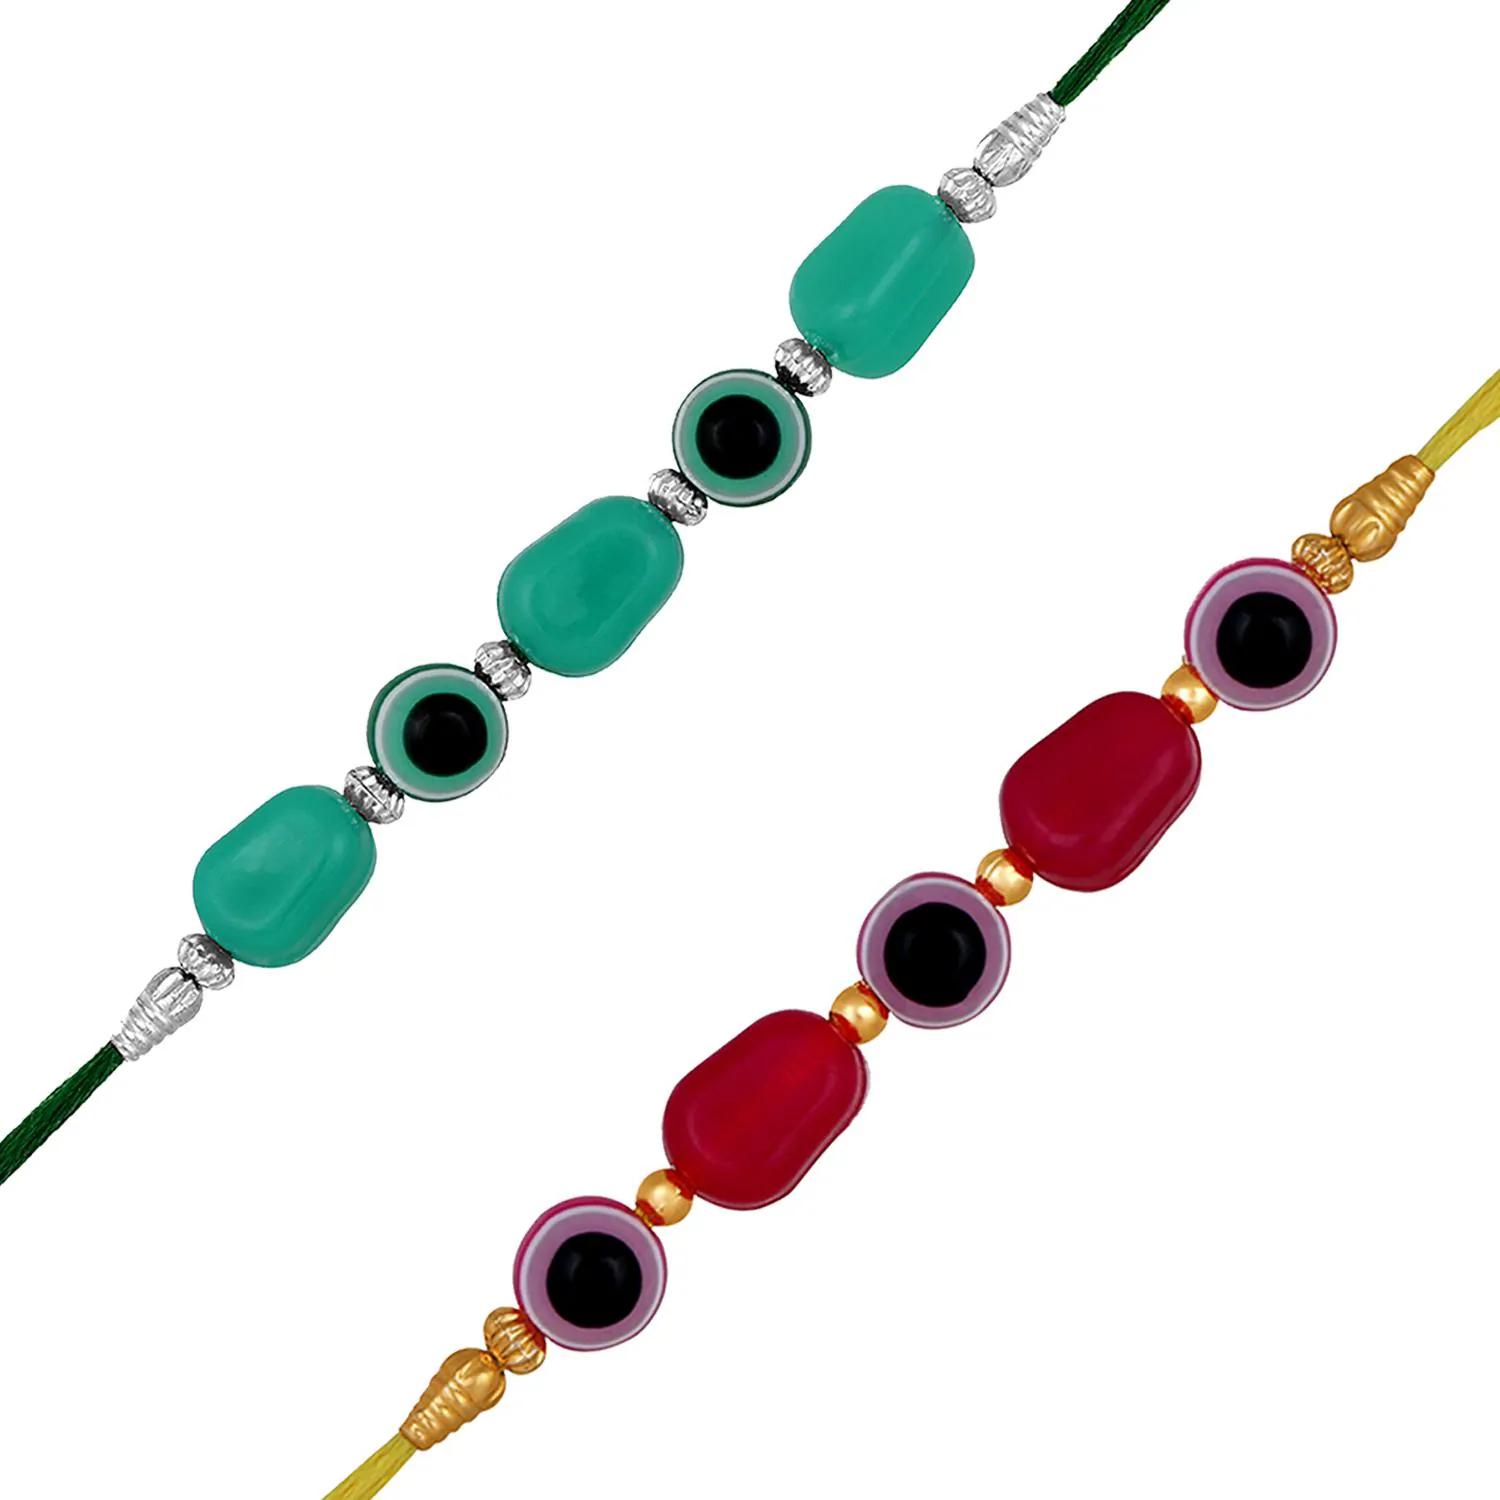
 Mahi Combo of 2 Evil Eye Rakhi's with Meenakari Work and Shiny Crystals for Bhaiya, Brother, Bhai, Bro (RCO1105697G)
Type: Rakhis
Brand: Mahi
Price: Rs. 259
 Celebrate Raksha Bandhan with our exquisitely crafted Rakhi, designed to strengthen the bond between siblings. This traditional Rakhi features intricate beadwork and durable thread, ensuring it stands the test of time. Handmade with care, each Rakhi is a unique and meaningful gift for your brother. Each Rakhi carries heartfelt blessings and good wishes for your brother's well-being and success. Celebrates the bond of love and protection between siblings, a cherished tradition in Indian culture.
Features: The Rakhi is adorned with vibrant colors and attractive embellishments that add a touch of elegance to the celebration.,Content in Box : 2 Rakhi's ; Cultural Significance: This beautiful Rakhi will acknowledge your love for Your Brother with the promise that your bond with him will grow stronger as time goes on.,Vibrant Colors: Adding bright and playful colors to the celebration will make it stand out and make it more enjoyable.,Celebrate the bond of love and protection with our exquisite Rakhis. Share the joy of Raksha Bandhan Festival with this beautiful Rakhi, a token of love, protection and blessings.,Adjustable Size and Easy to tie: Designed to fit wrists of all sizes. It is simple and easy to tie the Rakhi securely and effortlessly.
Included: 2 Rakhis